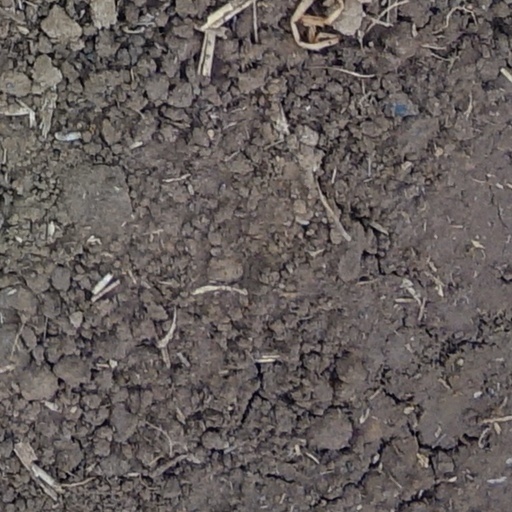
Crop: wheat